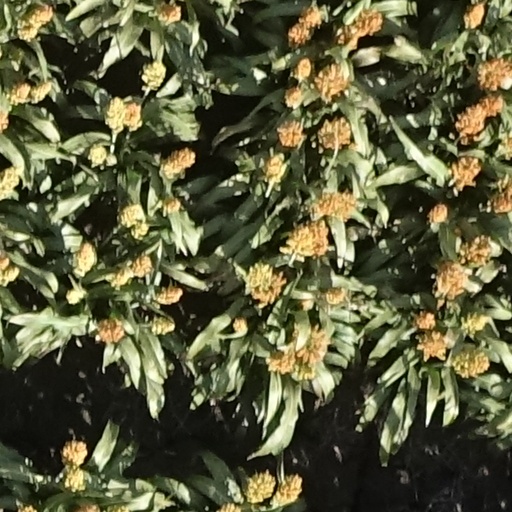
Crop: sorghum